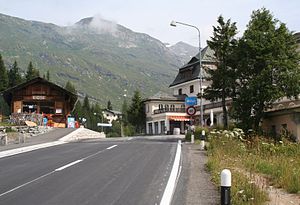
Malojapasset / Galleri
Malojapasset er et bjergpas i alperne, der forbinder byerne Chiavenna i Italien med Silvaplane i Schweiz. Det markerer vandskellet mellem Donau og Po. Floden Inn udspringer tæt ved passet. Inn løber gennem Innsbruck og slutteligt munder Inn ud i Donau.